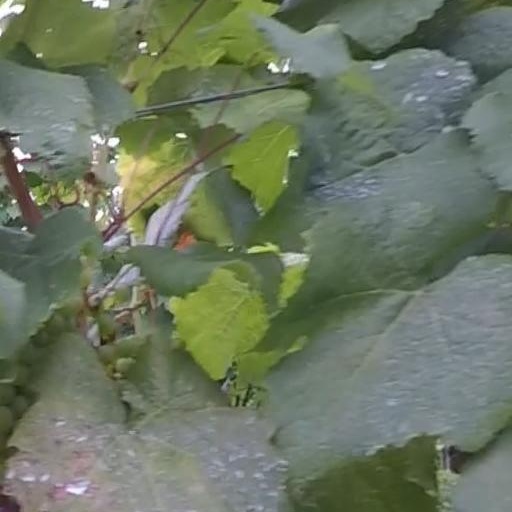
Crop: grape